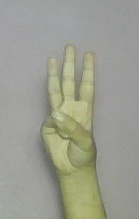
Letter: thaa